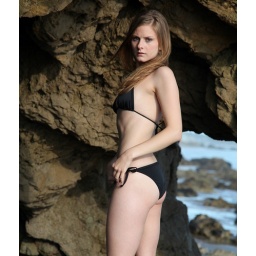
Photoshoot of a pretty model with long blonde hair and blue eyes in a black bikini.